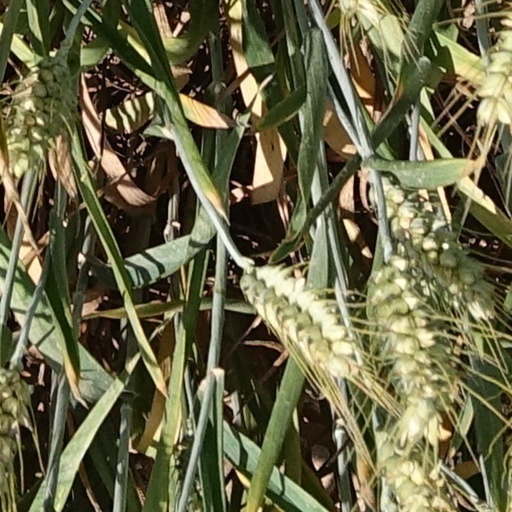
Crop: wheat